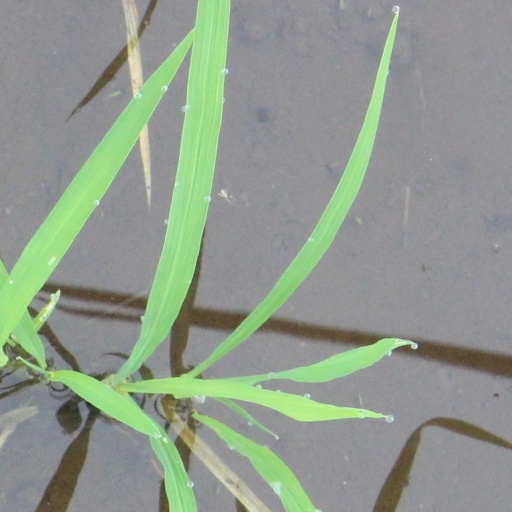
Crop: rice